Jon Heidenreich

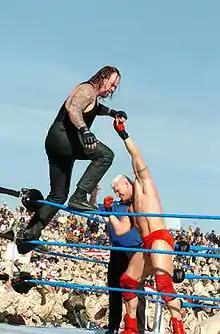
Heidenreich and Undertaker competing at Tribute to the Troops in 2004

He returned on the August 26, 2004, episode of "SmackDown!" as a heel under the management of Paul Heyman. His new gimmick was as a psychopath: running in during random matches, attacking fans, and reciting hateful poetry, which he referred to as "Disasterpieces." On the September 16 episode of "SmackDown!", he attacked commentator Michael Cole and dragged him backstage and forcibly read poetry to him. In a 2008 interview, Heidenreich explained that the Cole scare angle was McMahon's idea, and that "Pulp Fiction" came to mind when Stephanie McMahon approached him with the idea.